USS Tappahannock

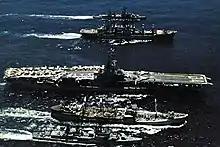
Ships of the 7th Fleet replenishing off Vietnam in May 1969: (from front to back) , "Tappahannock", , and .

Returning to the west coast between cruises to the Far East, "Tappahannock" conducted two more WestPac cruises, continuing her operations in support of 7th Fleet units in the ongoing task of sweeping the sea lanes off South Vietnam. During her second cruise, from March to September 1968, "Tappahannock" transferred of fuel oil and steamed in the course of her operations. She returned to the west coast following the second deployment, underwent much-needed repairs, and served as duty oiler for the Fleet Training Group, and engaged in Fleet exercise Operation "Behavior Pattern." Underway on 6 March 1969, "Tappahannock" proceeded westward for her third and last WestPac deployment.